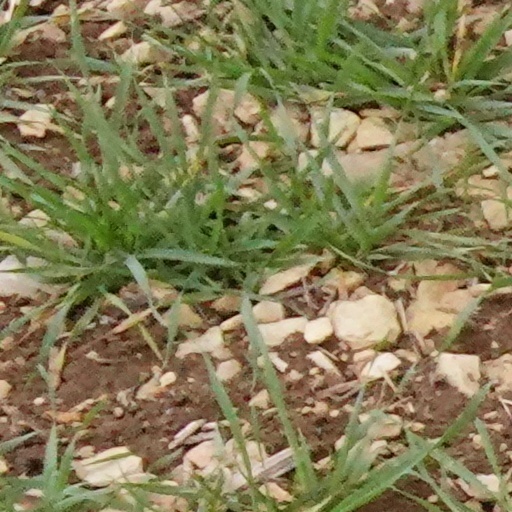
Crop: wheat